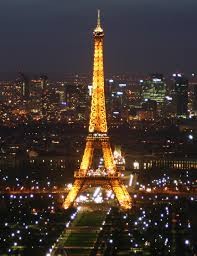
Landmark: Eiffel Tower